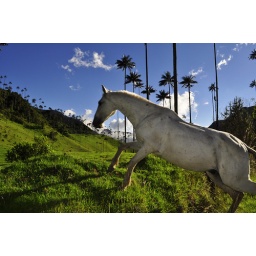
A white horse in valle cocora / colombia.